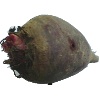
Label: Beetroot 1